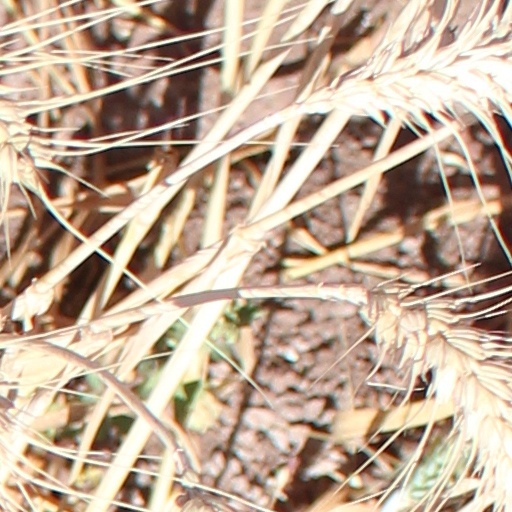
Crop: wheat